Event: Hurricane Matthew
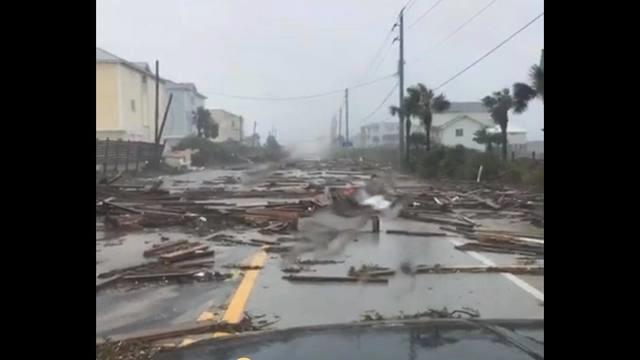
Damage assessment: damage